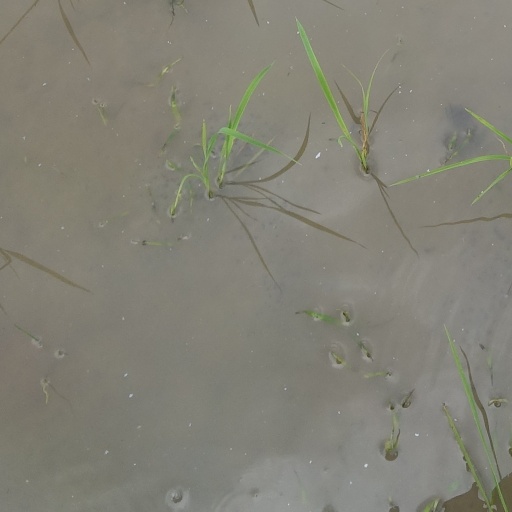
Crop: rice